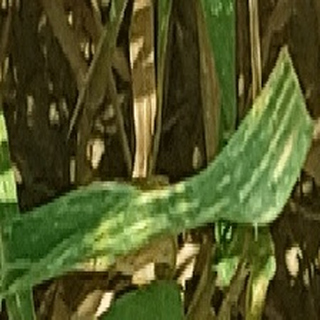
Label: wheat_yellow_rust